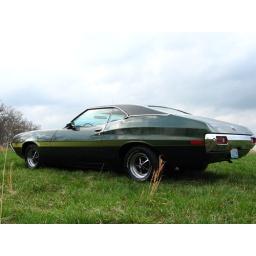
took it out near the water tower and got some decent looks... the clouds started to creep in though